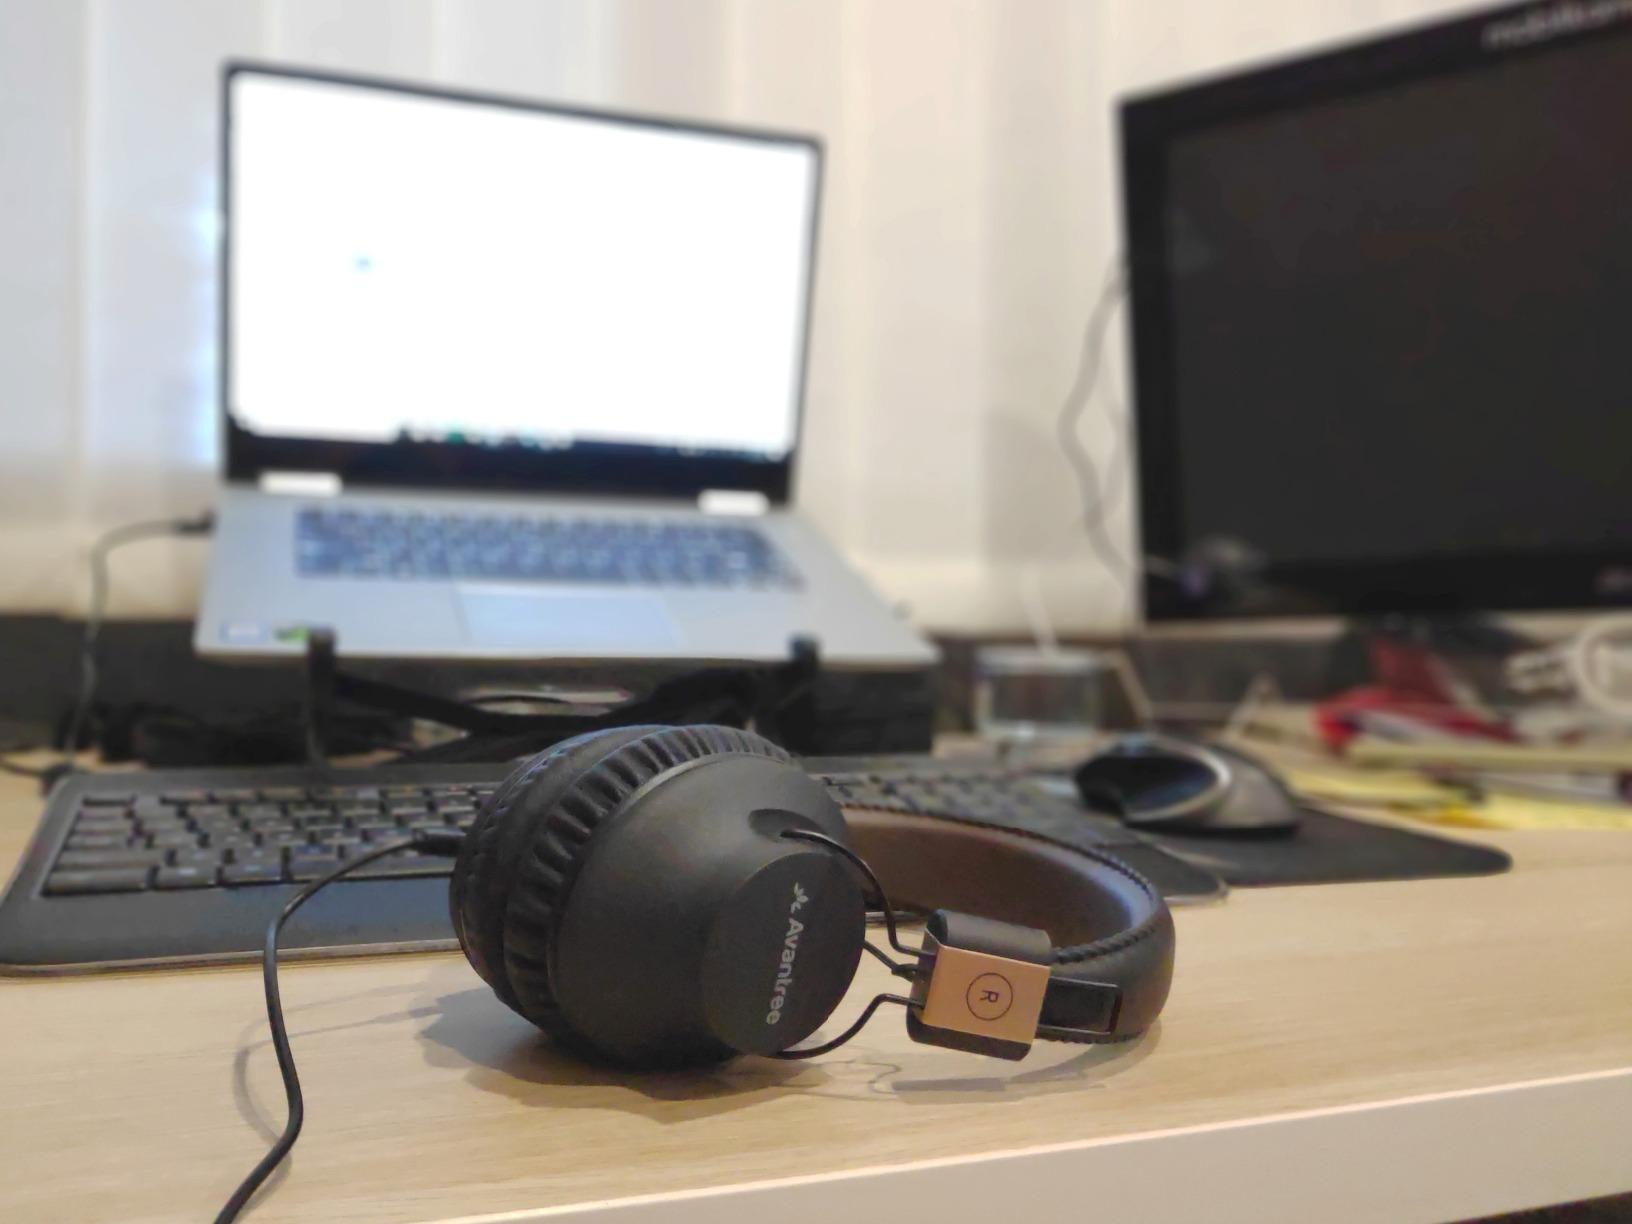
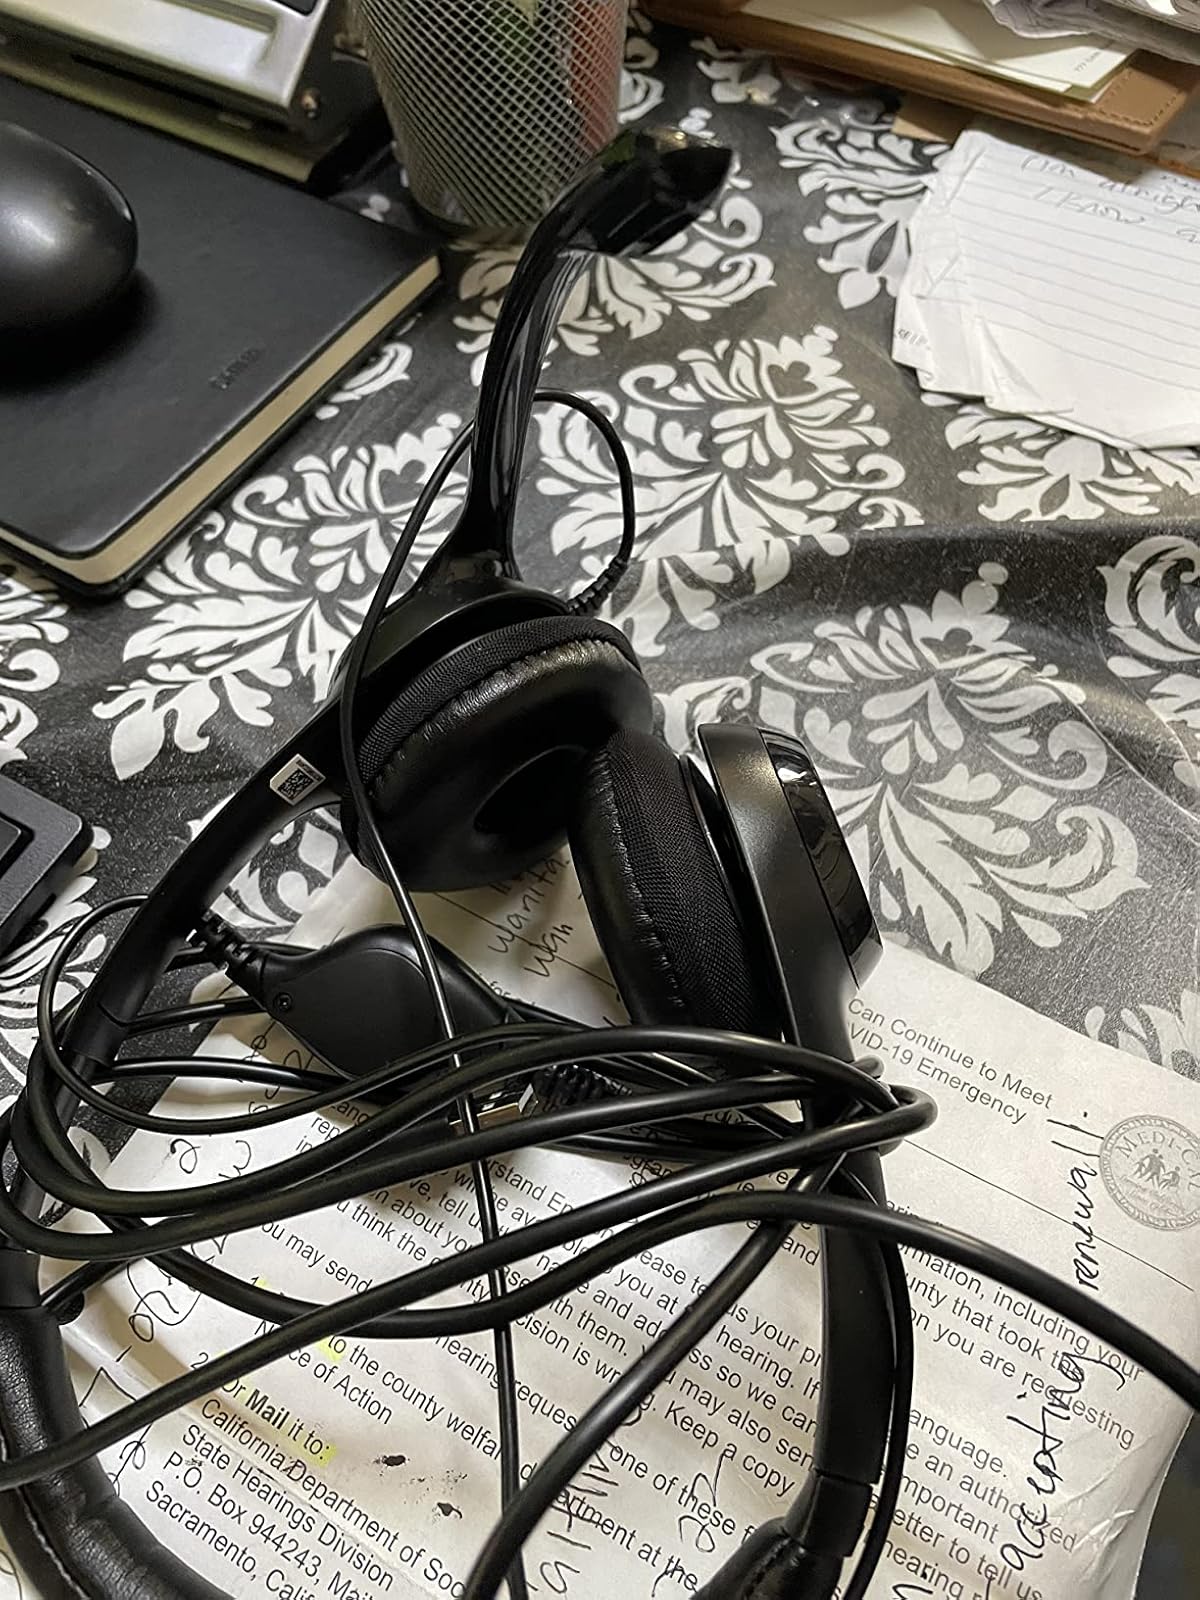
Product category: headphones
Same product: no